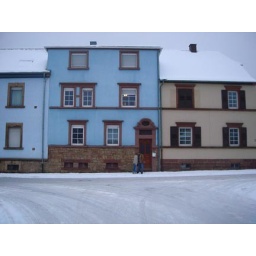
Our house in the middle of our street